The Heart of a Woman

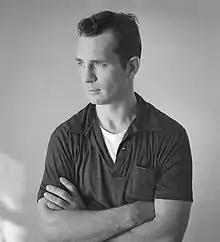
White male in his mid-thirties, wearing a light-colored polo shirt, standing and looking to the left, with his arms crossed

Travel is a common theme in American autobiography as a whole; McPherson writes that it is something of a national myth to Americans as a people. This is also the case for African-American autobiography, which has its roots in the slave narrative. "The Heart of a Woman" has three primary settings—the San Francisco Bay Area, New York, and Egypt—and two secondary ones—London and Accra.